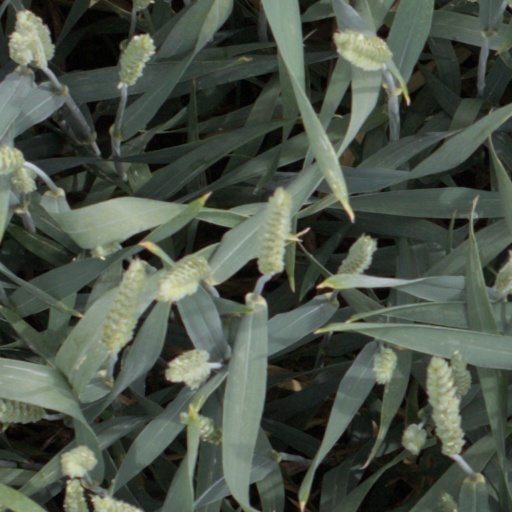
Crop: wheat